Ferdinand III, Holy Roman Emperor

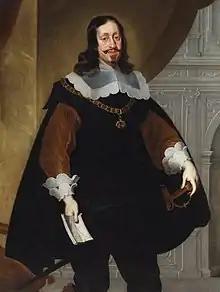
Portrait by Frans Luycx,

At the Nuremberg peace congress of 1649/1650, the final withdrawal of foreign troops and the political settlement of the relationship with Sweden and France were carried out during which hostilities nearly started again.